Plastic-tipped bullet

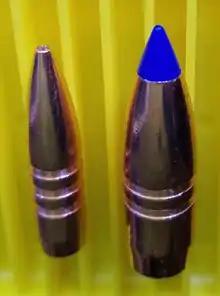
Green bullets of solid copper may use a plastic tip to preserve aerodynamic shape while enlarging the hollow point to improve expansion.

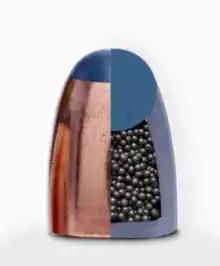
Artist's conception of the inside of the Glaser Safety Slug.

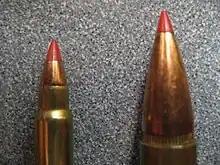
Ballistic Tips: Hornady 17 gr. V-Max 17HMR, .308 Winchester

A plastic-tipped bullet is a type of hollow-point bullet tipped with a nose cone made of synthetic polymer to give it a pointed spitzer-like shape.